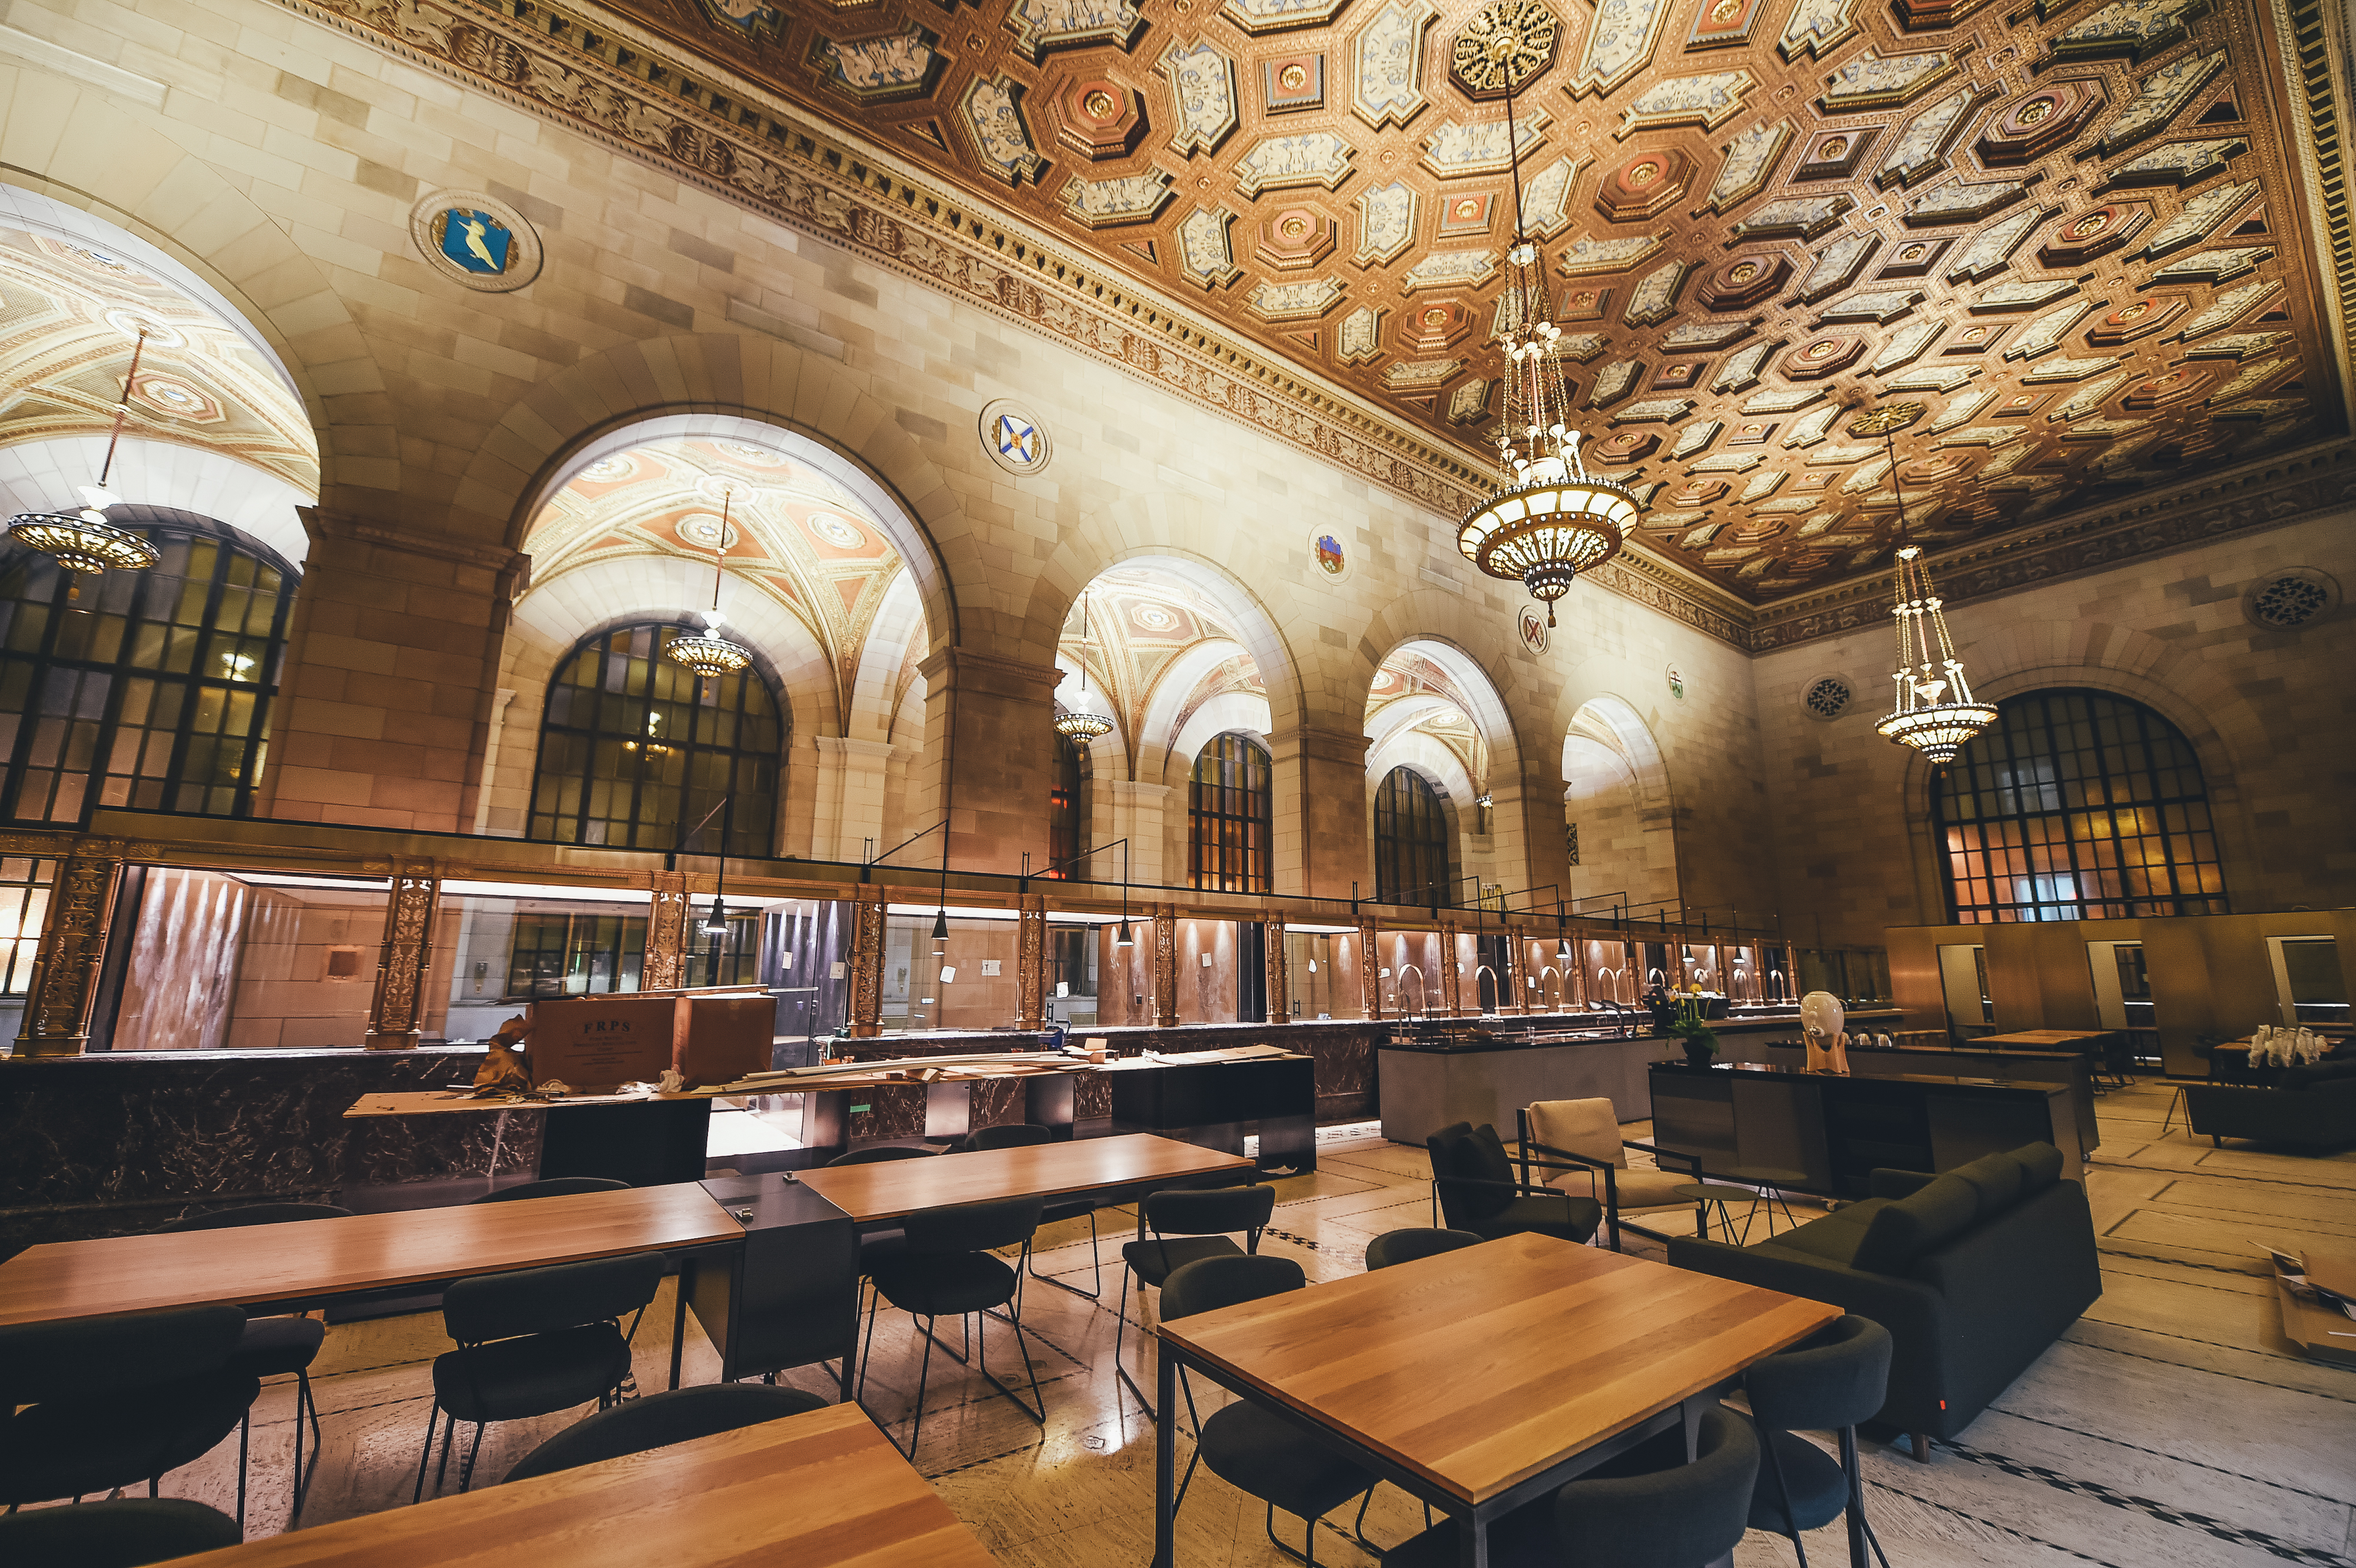
table, architecture, chair, floor, seat, building, restaurant, travel, ceiling, lamp, furniture, sofa, interior design, inside, indoors, luxury, library, hotel, windows, university, synagogue, chandelier, estate